Ujazdów Castle

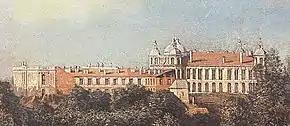
Ujazdów Castle about 1775, by Bernardo Bellotto ("Canaletto")

After the fall of the uprising, the Russian garrison of Warsaw was significantly strengthened, while the Polish military units were disbanded. A new central military hospital was built next to what became the Park Ujazdowski and the castle became more of a barrack for the Russian military personnel. Around 1850 the outbuildings were again rebuilt by Jerzy Karol Völck, but were partially demolished 20 years afterwards. After the outbreak of World War I the building was again converted to a provisional hospital by the Russians. Captured by the German army in 1915, on April 10, 1917 it was transferred to the Polish Legions and became the main military hospital for Polish units fighting alongside the Central Powers (the more modern Ujazdów hospital located nearby remained a German-only hospital).